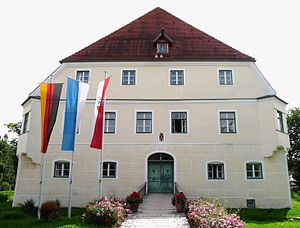
Neumarkt-Sankt Veit
Rådhuset
Neumarkt-Sankt Veit er en historisk by ved floden Rott i regierungsbezirk Oberbayern i den tyske delstat Bayern, og udgør sammen med kommunen Egglkofen Verwaltungsgemeinschaft Neumarkt-Sankt Veit.